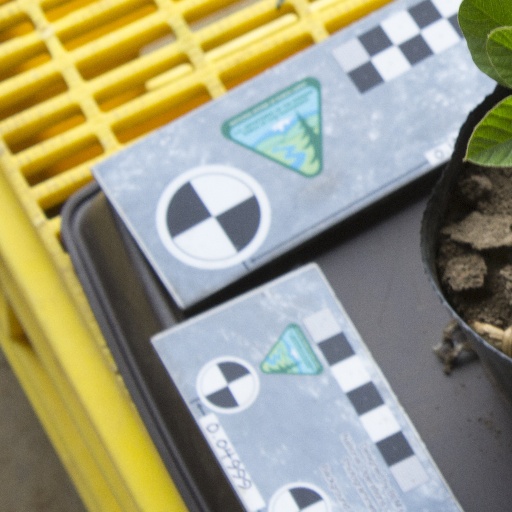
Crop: soybean